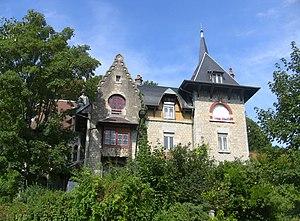
La villa des Fontenottes de Bregille, à Besançon (Doubs, France).
Bregille est un quartier de la ville française de Besançon situé sur la rive droite du Doubs, limitrophe du centre historique à l'ouest, du quartier des Clairs-Soleils au nord et des Chaprais au nord-ouest. Il s'est développé sur la colline de Bregille qui culmine à 458 mètres, soit près de 200 mètres en amont de la rivière. Au recensement de 1999, il comptait environ 3 100 habitants appelés Bregillots.